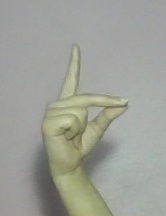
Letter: ta